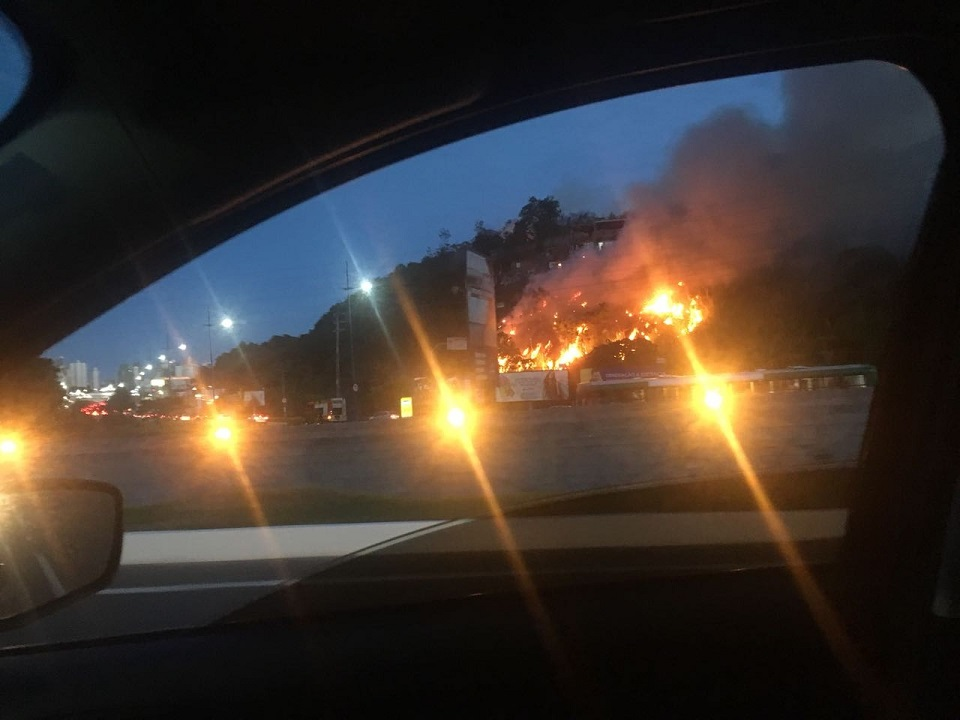
Fire: yes
Smoke: yes